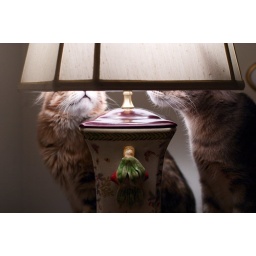
A beetle snuck into the house and the cats chased it around all night. When it got into a lampshade, they investigated...